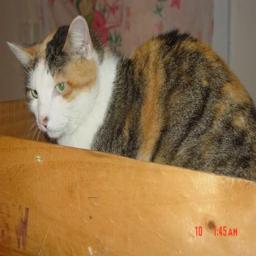
Animal: cats